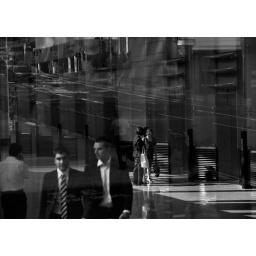
office workers walk through the lobby of a building in Hong Kong.